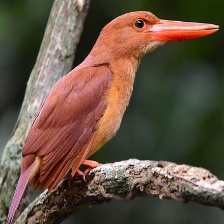
Species: RUDY KINGFISHER
Scientific name: HALCYON COROMANDA